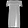
Label: Dress